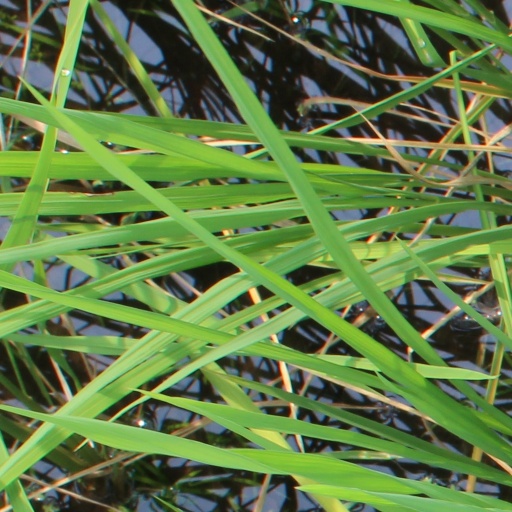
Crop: rice